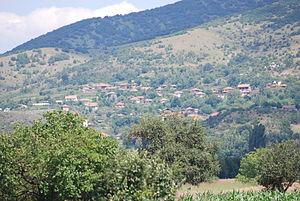
Vintsé ou Vince est un village du nord de la Macédoine du Nord, situé dans la municipalité de Koumanovo. Le village comptait 90 habitants en 2002. Il se trouve à la sortie de la ville de Koumanovo.